Anders Konradsen

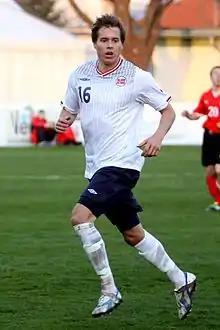
Konradsen playing for Norway U21 in 2011

Anders Ågnes Konradsen (born 18 July 1990) is a Norwegian former professional footballer. He has previously played for the Norwegian clubs Bodø/Glimt, Strømsgodset and Rosenborg, and the French club Rennes. He was a part of the Norwegian team that played in the 2013 UEFA European Under-21 Championship, and has also been capped for Norway at senior level.